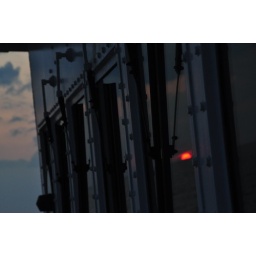
July 2009, Sunset reflects in bridge window